Emlyon Business School

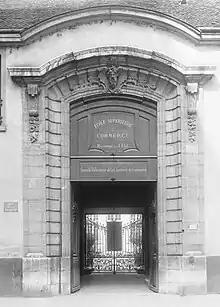
"École Supérieure de Commerce de Lyon - Portail d'entrée" (ca.1900)

EM Lyon Business School ranks among the top 50 universities globally in the Global Employability University Ranking (GUERS). Among Business Schools, it is ranks #2 in France (after HEC Paris), and has retained its position in the Global Top 50 for the fifth consecutive year.